Blue World Order

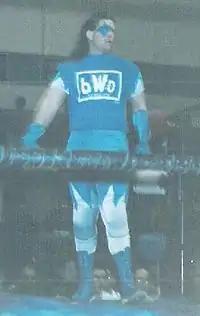
Hollywood Nova

The height of the bWo's success came at the first ECW pay per view, Barely Legal. The event saw the debut of bWo Japan (with members Taka Michinoku, Terry Boy, and Dick Togo), and Big Stevie Cool was part of the 3-Way Dance main event for the #1 contendership for the ECW World Title. Just weeks after this event Richards suffered a severe injury to his neck courtesy of Terry Funk and a metal guardrail which left him temporarily paralyzed for over an hour. In July 1997, Nova had a match against Taz in which Taz vowed to kill the bWo. He squashed Nova, and although Meanie and Nova continued to tag over the next few months, the bWo was indeed dead in November 1998.